Hyundai Tucson

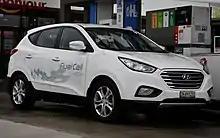
Hyundai ix35 FCEV

In most markets outside South Korea and North America, the Hyundai Tucson name (also known as the "Hyundai Tucson ix" in Korea) was changed to Hyundai ix35. Vehicles sold in the North America and several other regions continued to be called Tucson. The ix35 was unveiled at the 2009 Frankfurt Motor Show. The power output, fuel-efficiency, comfort and safety features were claimed to have been all upgraded. Known by the project name "LM", it took 36 months and 280 billion won (approx. US$225 million) to develop.